Basilica of San Magno, Legnano

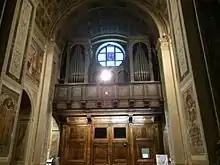
The organ of the basilica

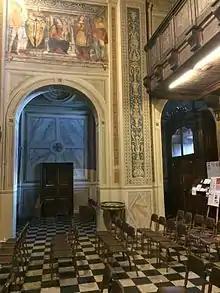
The entrance hall

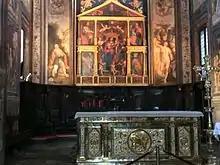
In the background, behind the main altar and under the Luini polyptych, are the wooden stalls of the choir. They are kept in the main chapel

The floor, which was made of white, black and red Verona marble, was laid in the 18th century. It has a geometric checkered pattern made with inlay, with the motif under the dome that converges towards the center of the basilica, recalling the lines of the vault and – more generally – the curved profiles of the surrounding vertical walls, which in turn close together in the dome above.